Tropidophora fimbriata

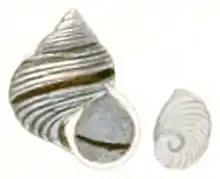
1846 drawing of the shell of "Tropidophora fimbriata" with its calcareous operculum by Ludwig Karl Georg Pfeiffer.

This species is found in the Mascarenes. Subspecies include "T. f. rodriguesensis" and "T. f. haemostoma".